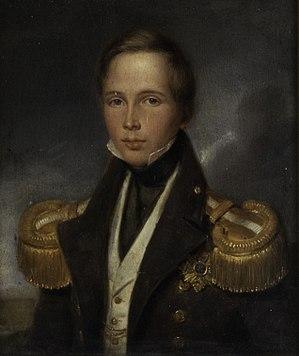
Henri d'Orange-Nassau est né le 13 juin 1820 au palais de Soestdijk et est décédé le 14 janvier 1879 au château de Walferdange.